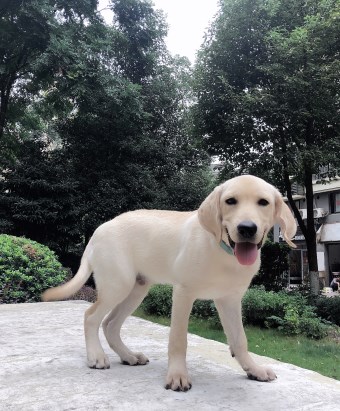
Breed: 3580-n000122-Labrador_retriever